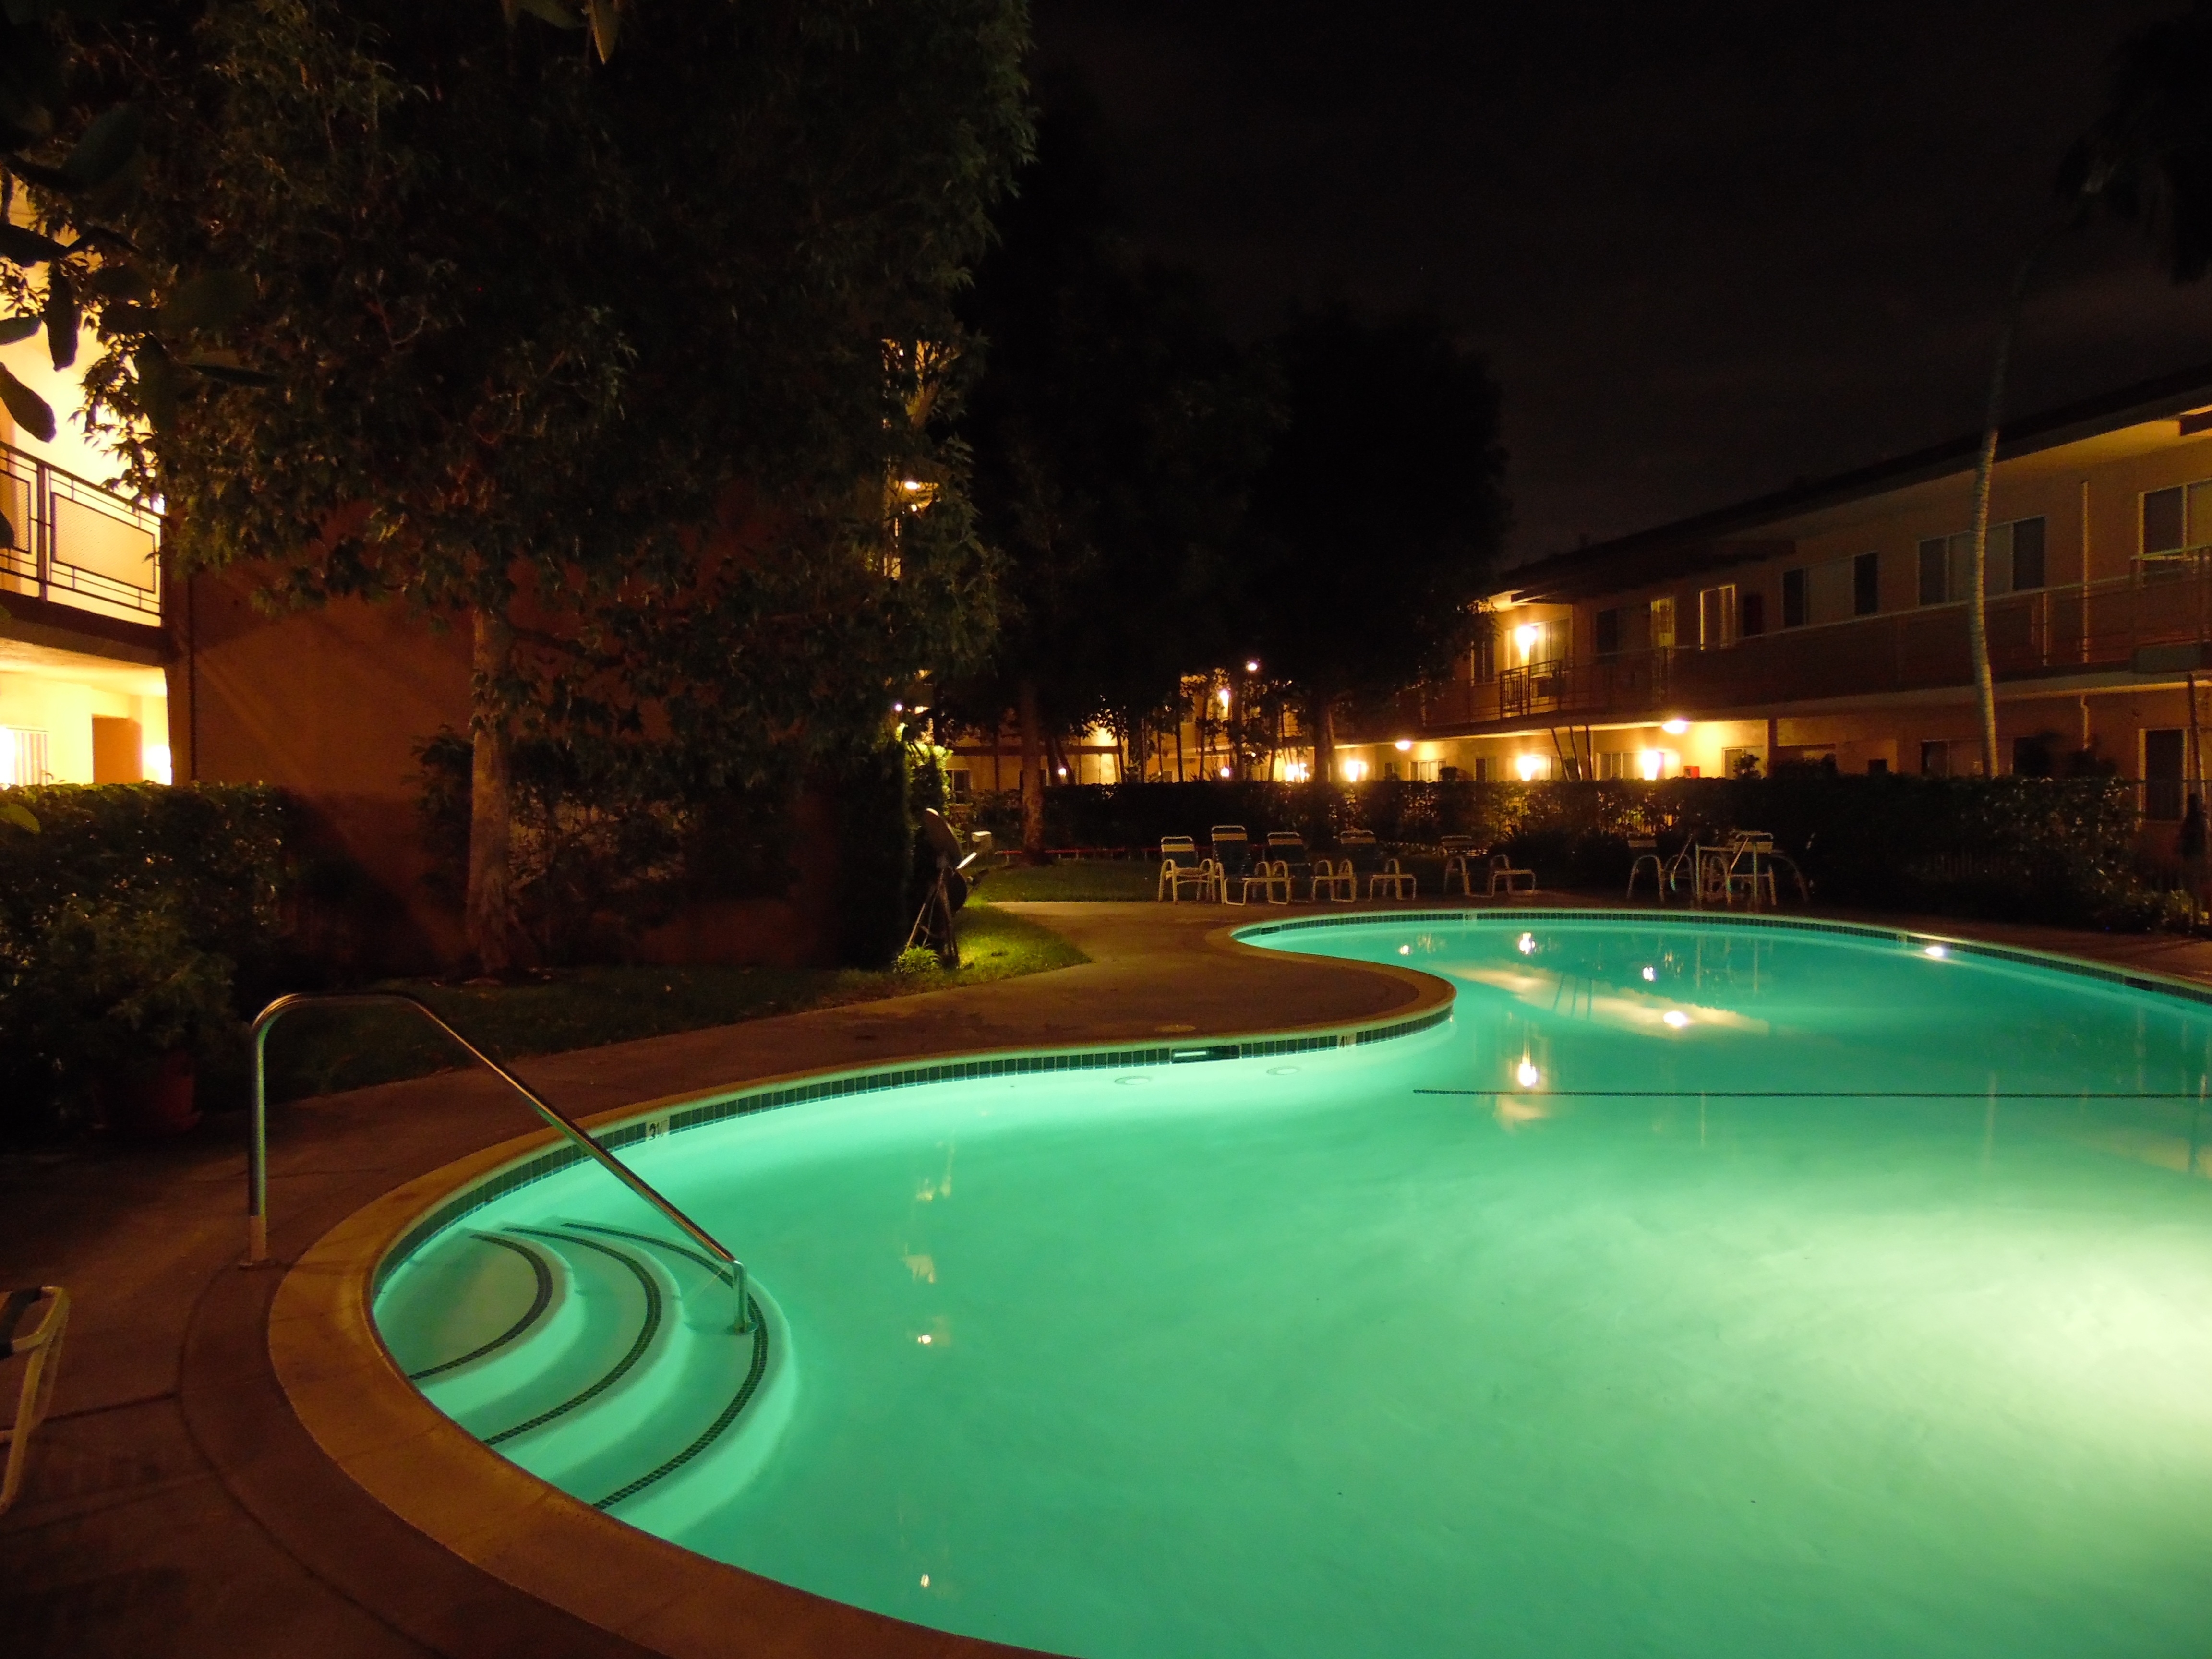
water, night, pool, evening, swimming pool, residential, lighting, swimming, resort, estate, landscape lighting, night swim